Jean de Madre

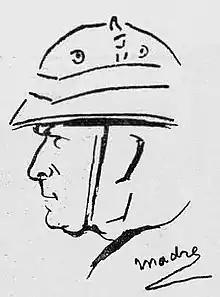
Jean de Madre (par Wag)

Jean Pierre M. J. de Madre, Comte de Loos (17 September 1862 – 2 January 1934) was a French polo player who competed in the 1900 Summer Olympics.